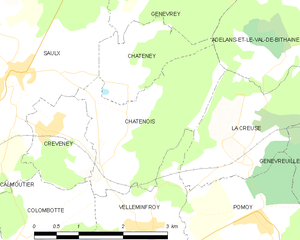
Carte des communes françaises